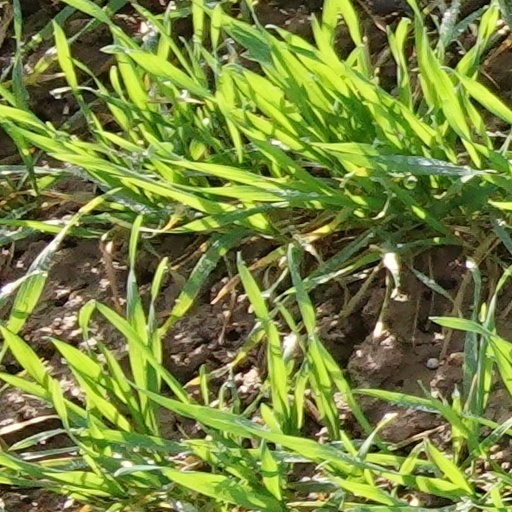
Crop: wheat